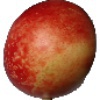
Label: Nectarine 1